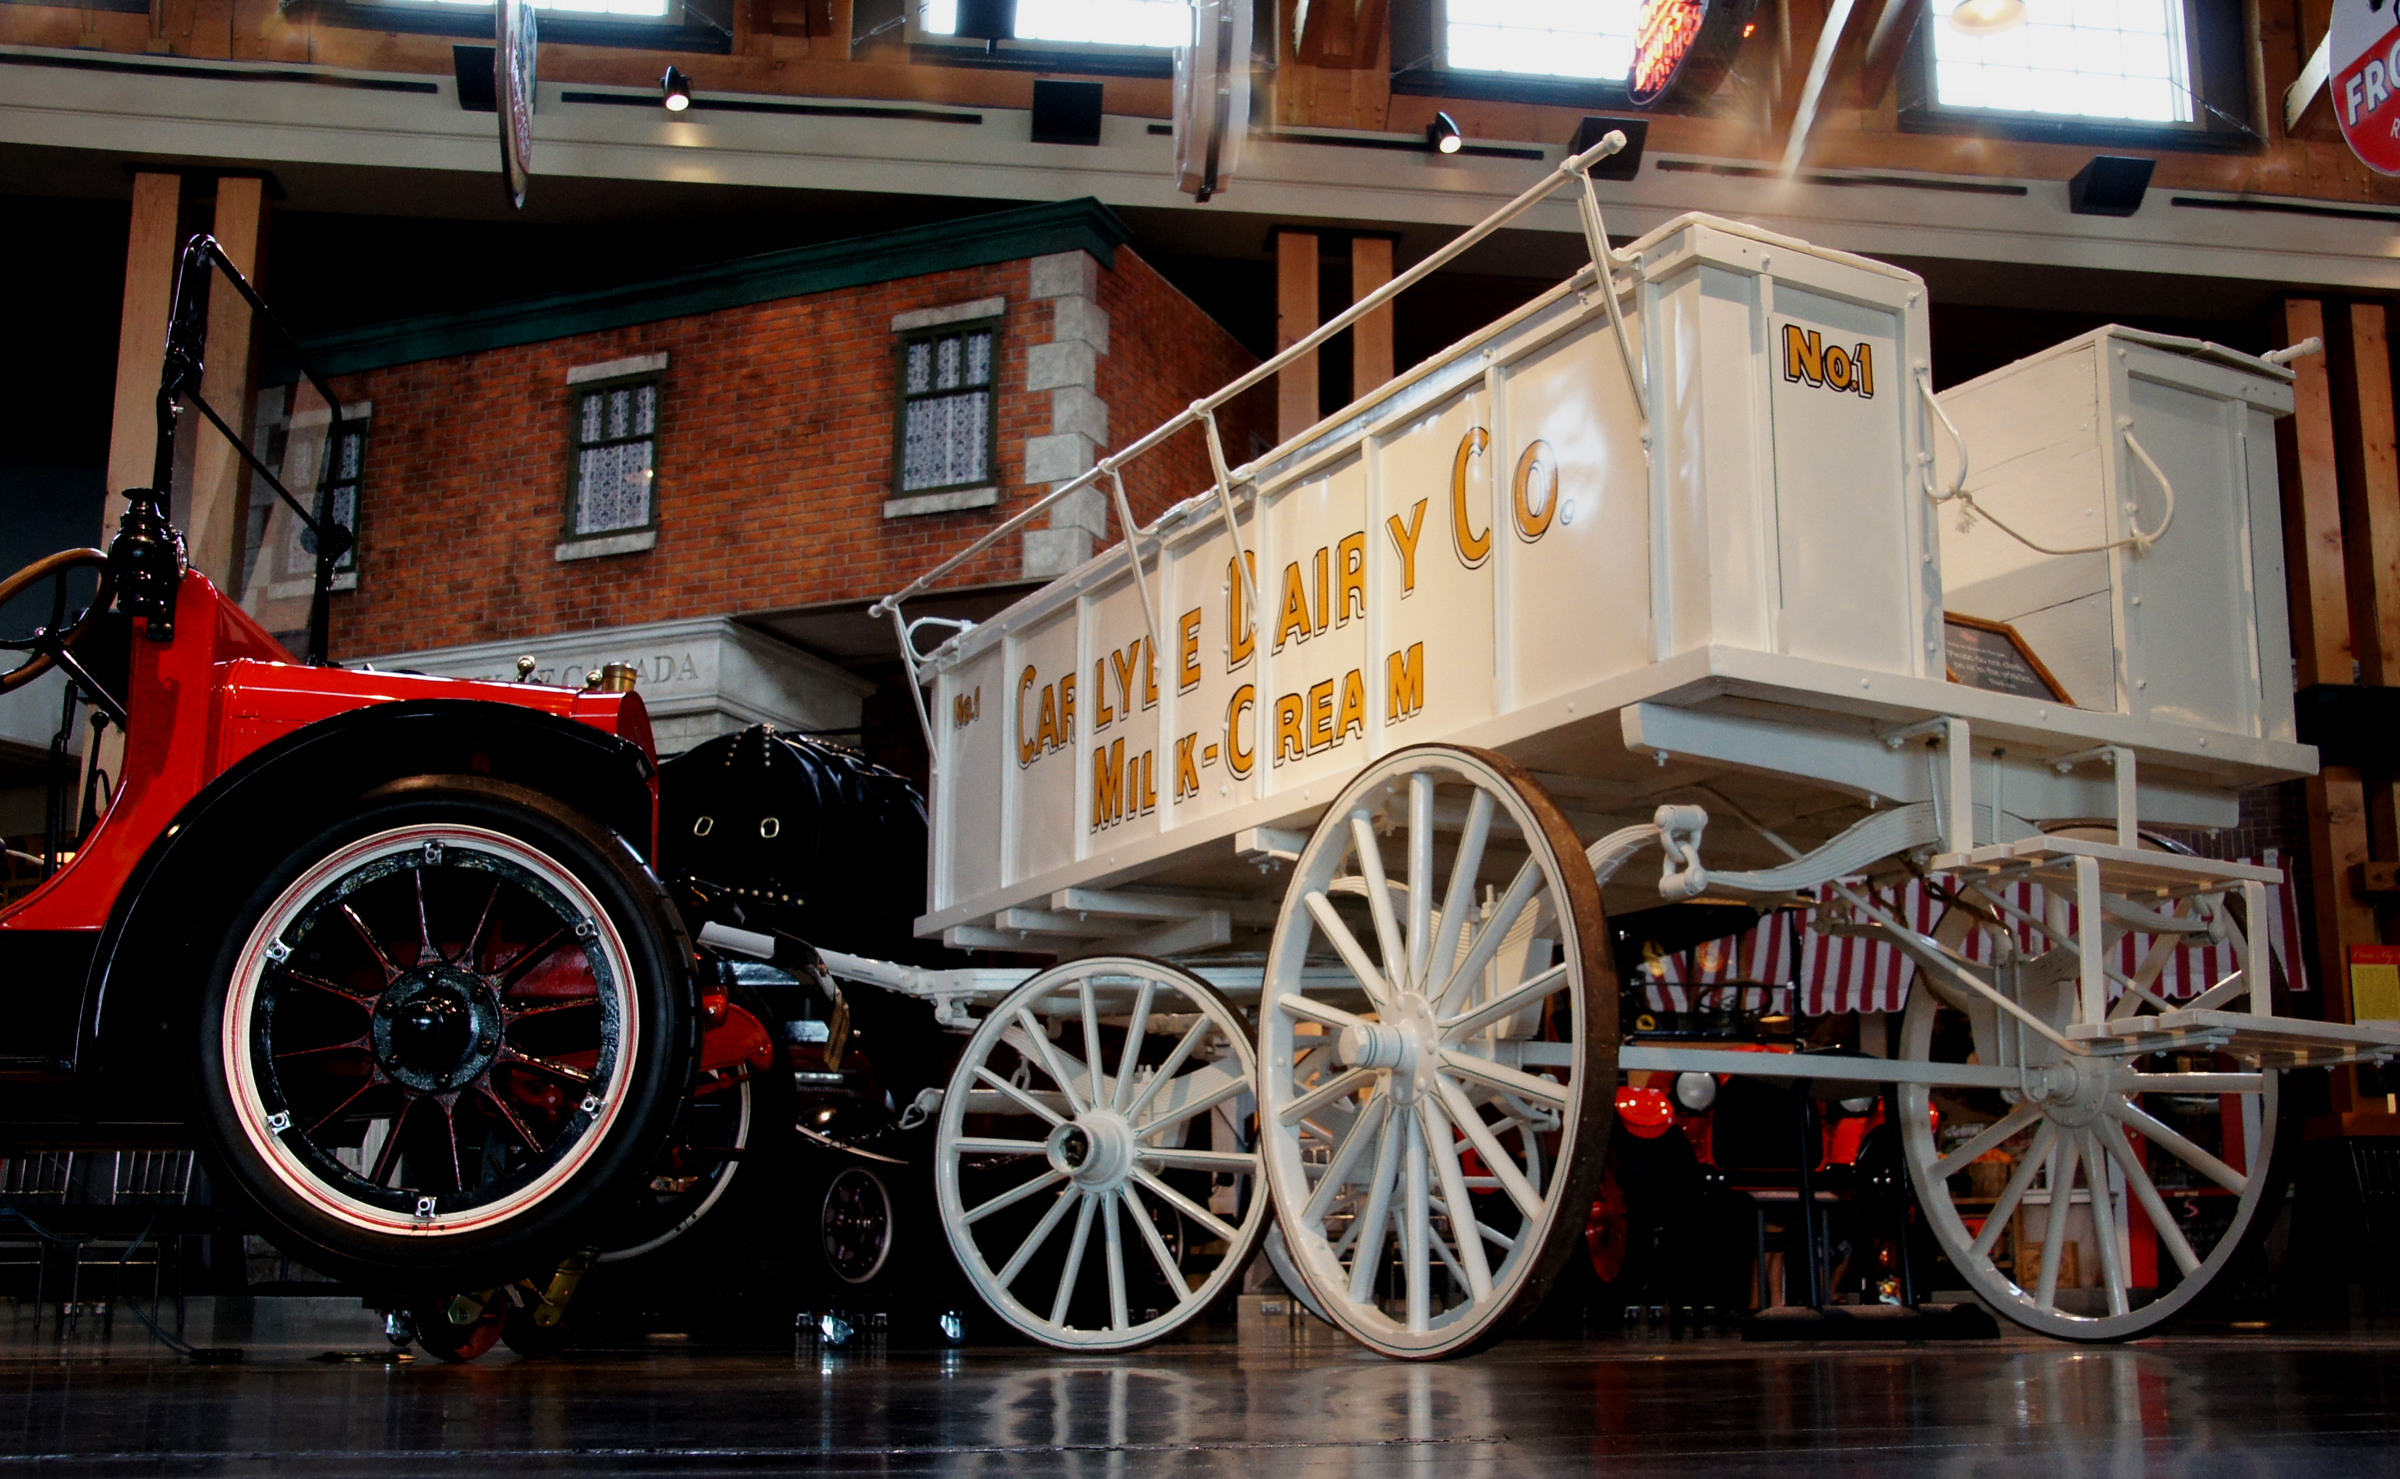
car, wheel, transport, vehicle, museum, motor, carriage, tourist attraction, carshow, cardisplays, carmuseum, americanluxarycars, spokedwheels, milkwagon, land vehicle, horse and buggy